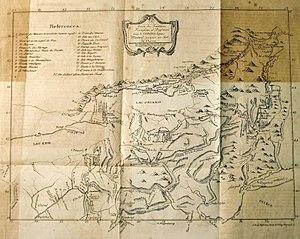
Carte de la frontière canadienne vers 1755/1759 réalisé par Pierre Pouchot de Maupas commandant du fort Niagara.
Le Canada est un pays situé dans la partie septentrionale de l'Amérique du Nord. Monarchie constitutionnelle à régime parlementaire constituée en fédération, composée de dix provinces et trois territoires, le pays est encadré par l'océan Atlantique à l'est, l'océan Arctique au nord et l'océan Pacifique à l'ouest. Le Canada comprend deux frontières terrestres avec les États-Unis, l'une au sud et l'autre au nord-ouest avec l'Alaska, ainsi qu'une frontière maritime avec la France, par le biais de l'archipel de Saint-Pierre-et-Miquelon, et le Danemark, par le biais du Groenland. Le territoire terrestre canadien s'étend sur 10 millions de kilomètres carrés, ce qui en fait le deuxième pays du monde pour la superficie après la Russie. En 2019, il compte plus de 37 millions d'habitants et est ainsi le 37ᵉ pays du monde en ce qui concerne la population. Le territoire contient plus de 31 700 lacs, ce qui fait du Canada l'un des pays possédant les plus grandes réserves d'eau douce du globe. Les langues officielles au niveau fédéral sont l'anglais et le français. La capitale fédérale est Ottawa et la monnaie, le dollar canadien.
Pierre Pouchot de Maupas, né le 8 avril 1712 à Grenoble et mort le 8 mai 1769 en Corse, est un officier et ingénieur militaire français et commandant du Fort Niagara au Canada.
La bataille de Fort Niagara est la dernière bataille majeure entre Français et Anglais pour la possession de la vallée de l'Ohio, lors de la guerre de Sept Ans. La prise de ce fort devait permettre aux Britanniques d'attaquer la vallée du St.-Laurent par l'ouest.